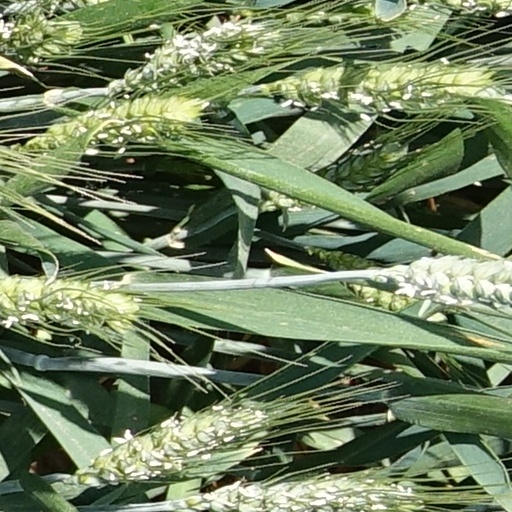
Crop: wheat